FGFR1OP2

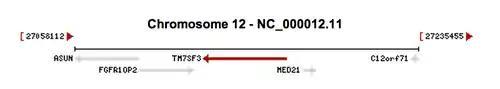
ASUN is located downstream and TM7SF3 is located slightly upstream from the FGFR1OP2 gene locus.

There are three transcript variants for the FGFR1OP2 gene, with the first being the longest. FGFR1OP2 is also known as HSPC123-like protein (HSPC123L) and wound inducible transcript 3.0 (wit3.0).